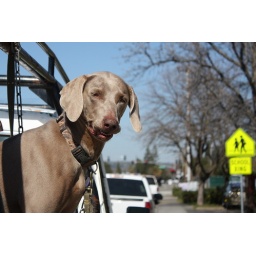
dog in a truck #2